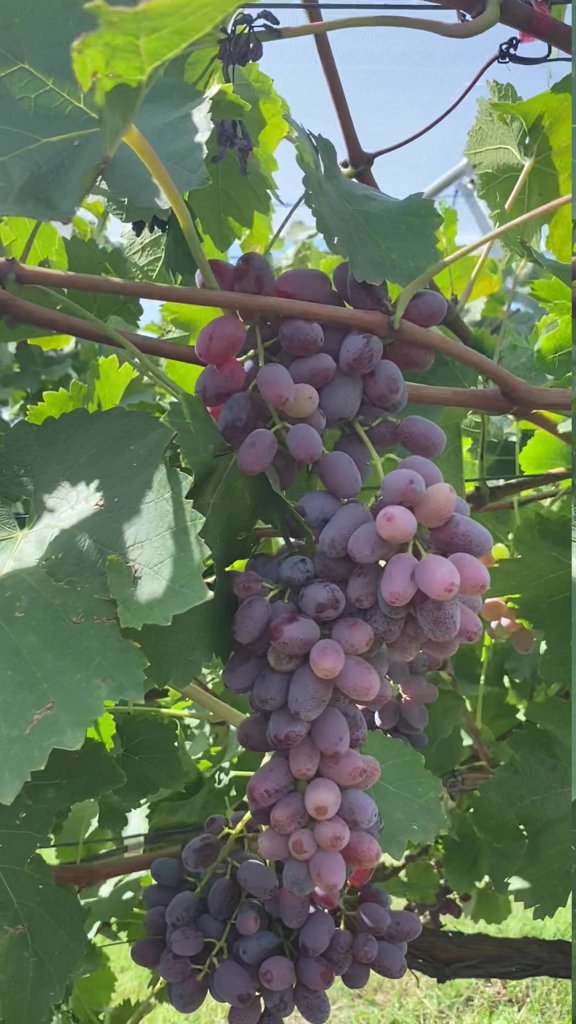
Berries visible: 136
Grape clusters: 3